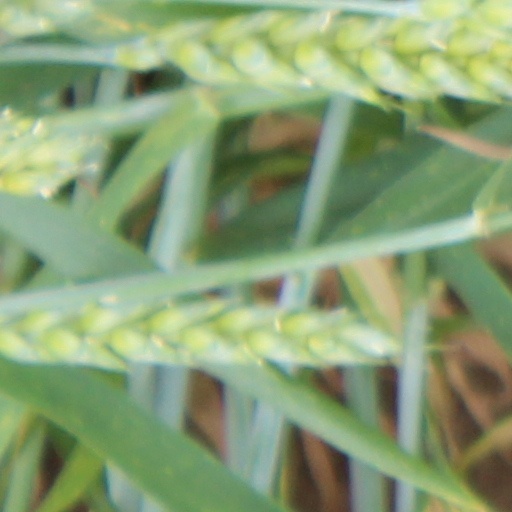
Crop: wheat